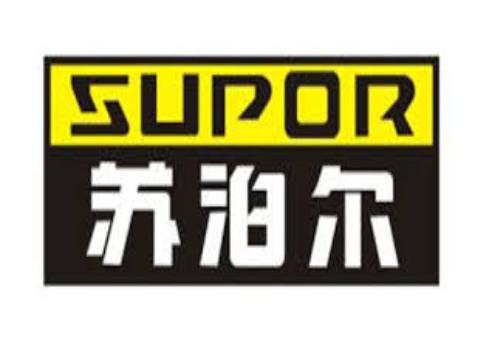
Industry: Electronic